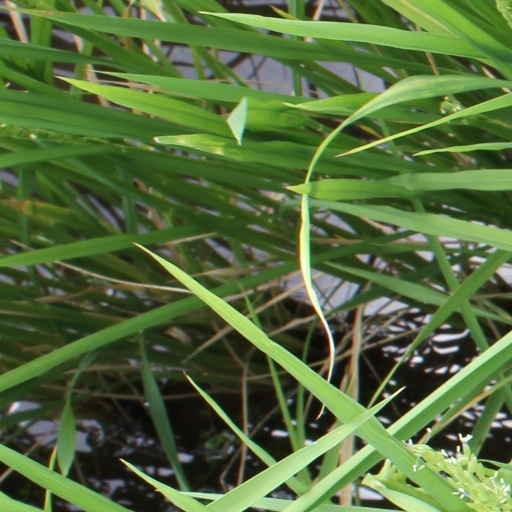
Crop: rice